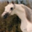
Label: horse